Bala, Gwynedd

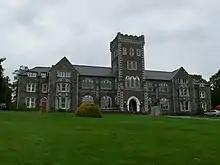
Coleg y Bala

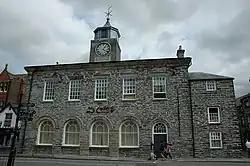
Bala Town Hall

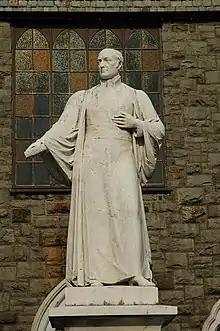
Rev. Thomas Charles

The Afon Tryweryn, a river fed from Llyn Celyn which runs through Bala, is world-famous for its white water kayaking. International governing bodies, the International Canoe Federation, the European Canoe Union and the British Canoe Union all hold national and international events there. The Canolfan Tryweryn National Whitewater Centre has its home in Bala. There are at least three local campsites that cater for the influx of canoeists from many parts of the world.